Rakaposhi

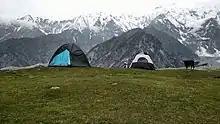
Front view of Rakaposhi Peak from Bagrote Valley, Gilgit

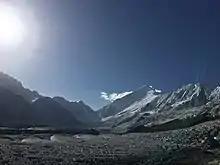
A view of Diran from Tagaferi Base Camp after sunrise.

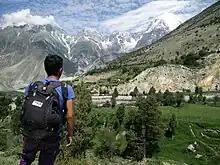
A view of Rakaposhi from Bagrot Valley

Attempts have also been made from the east side Bagrot Valley Hinearcha Glacier, the East Ridge, and the North Face.